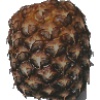
Label: pineapple